Dear Uge

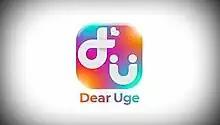
Title card from 2021 to 2022

Dear Uge is a Philippine television comedy anthology series broadcast by GMA Network. Starring Eugene Domingo and Divine Aucina, it premiered on February 14, 2016 on the network's Sunday Grande sa Hapon line up. The series concluded on February 13, 2022.